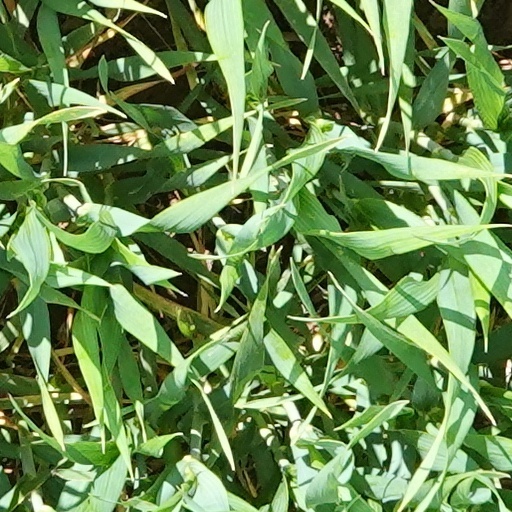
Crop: wheat